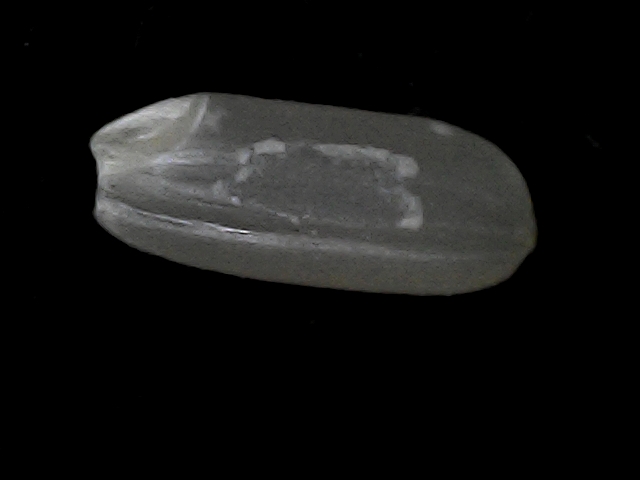
Rice variety: BD95